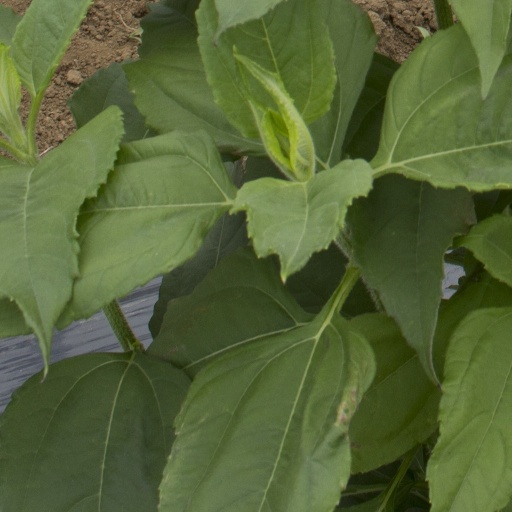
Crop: Jerusalem artichoke